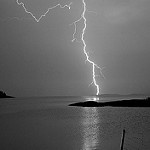
Label: B & W